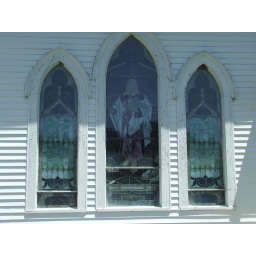
Back stained glass window in Church.